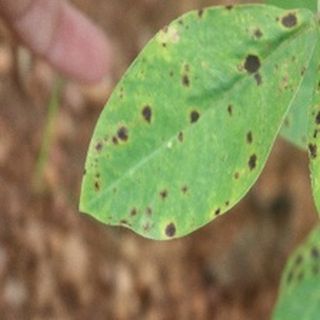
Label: groundnut_late_leaf_spot